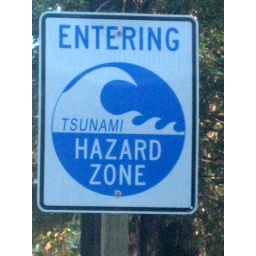
I saw these signs all over the Oregon coast when I traveled to Newport once, too.